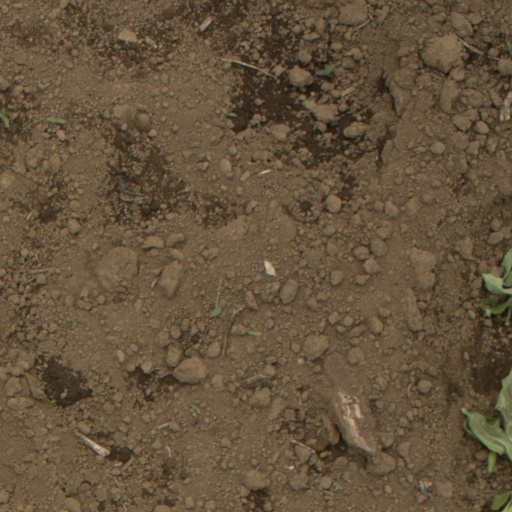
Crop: Jerusalem artichoke